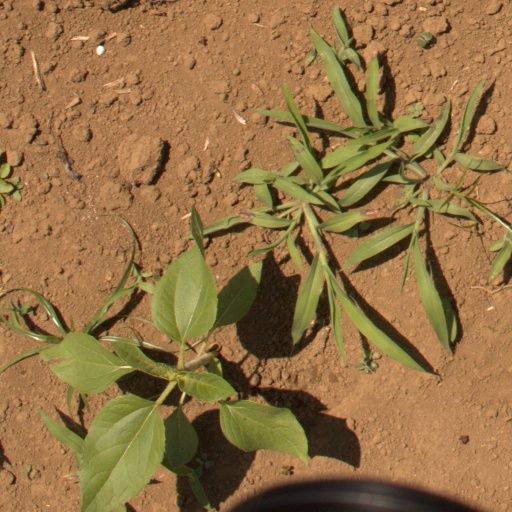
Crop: Jerusalem artichoke